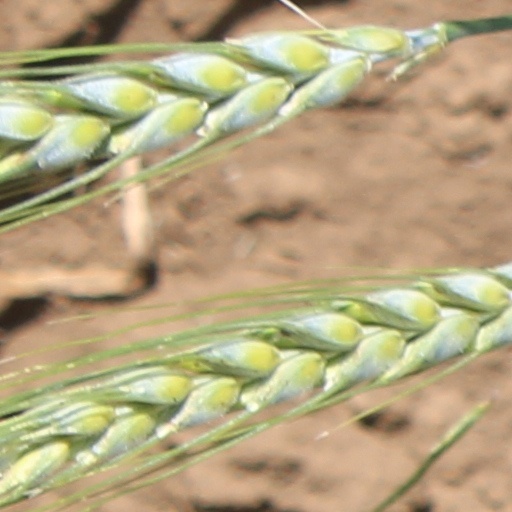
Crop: wheat